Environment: real
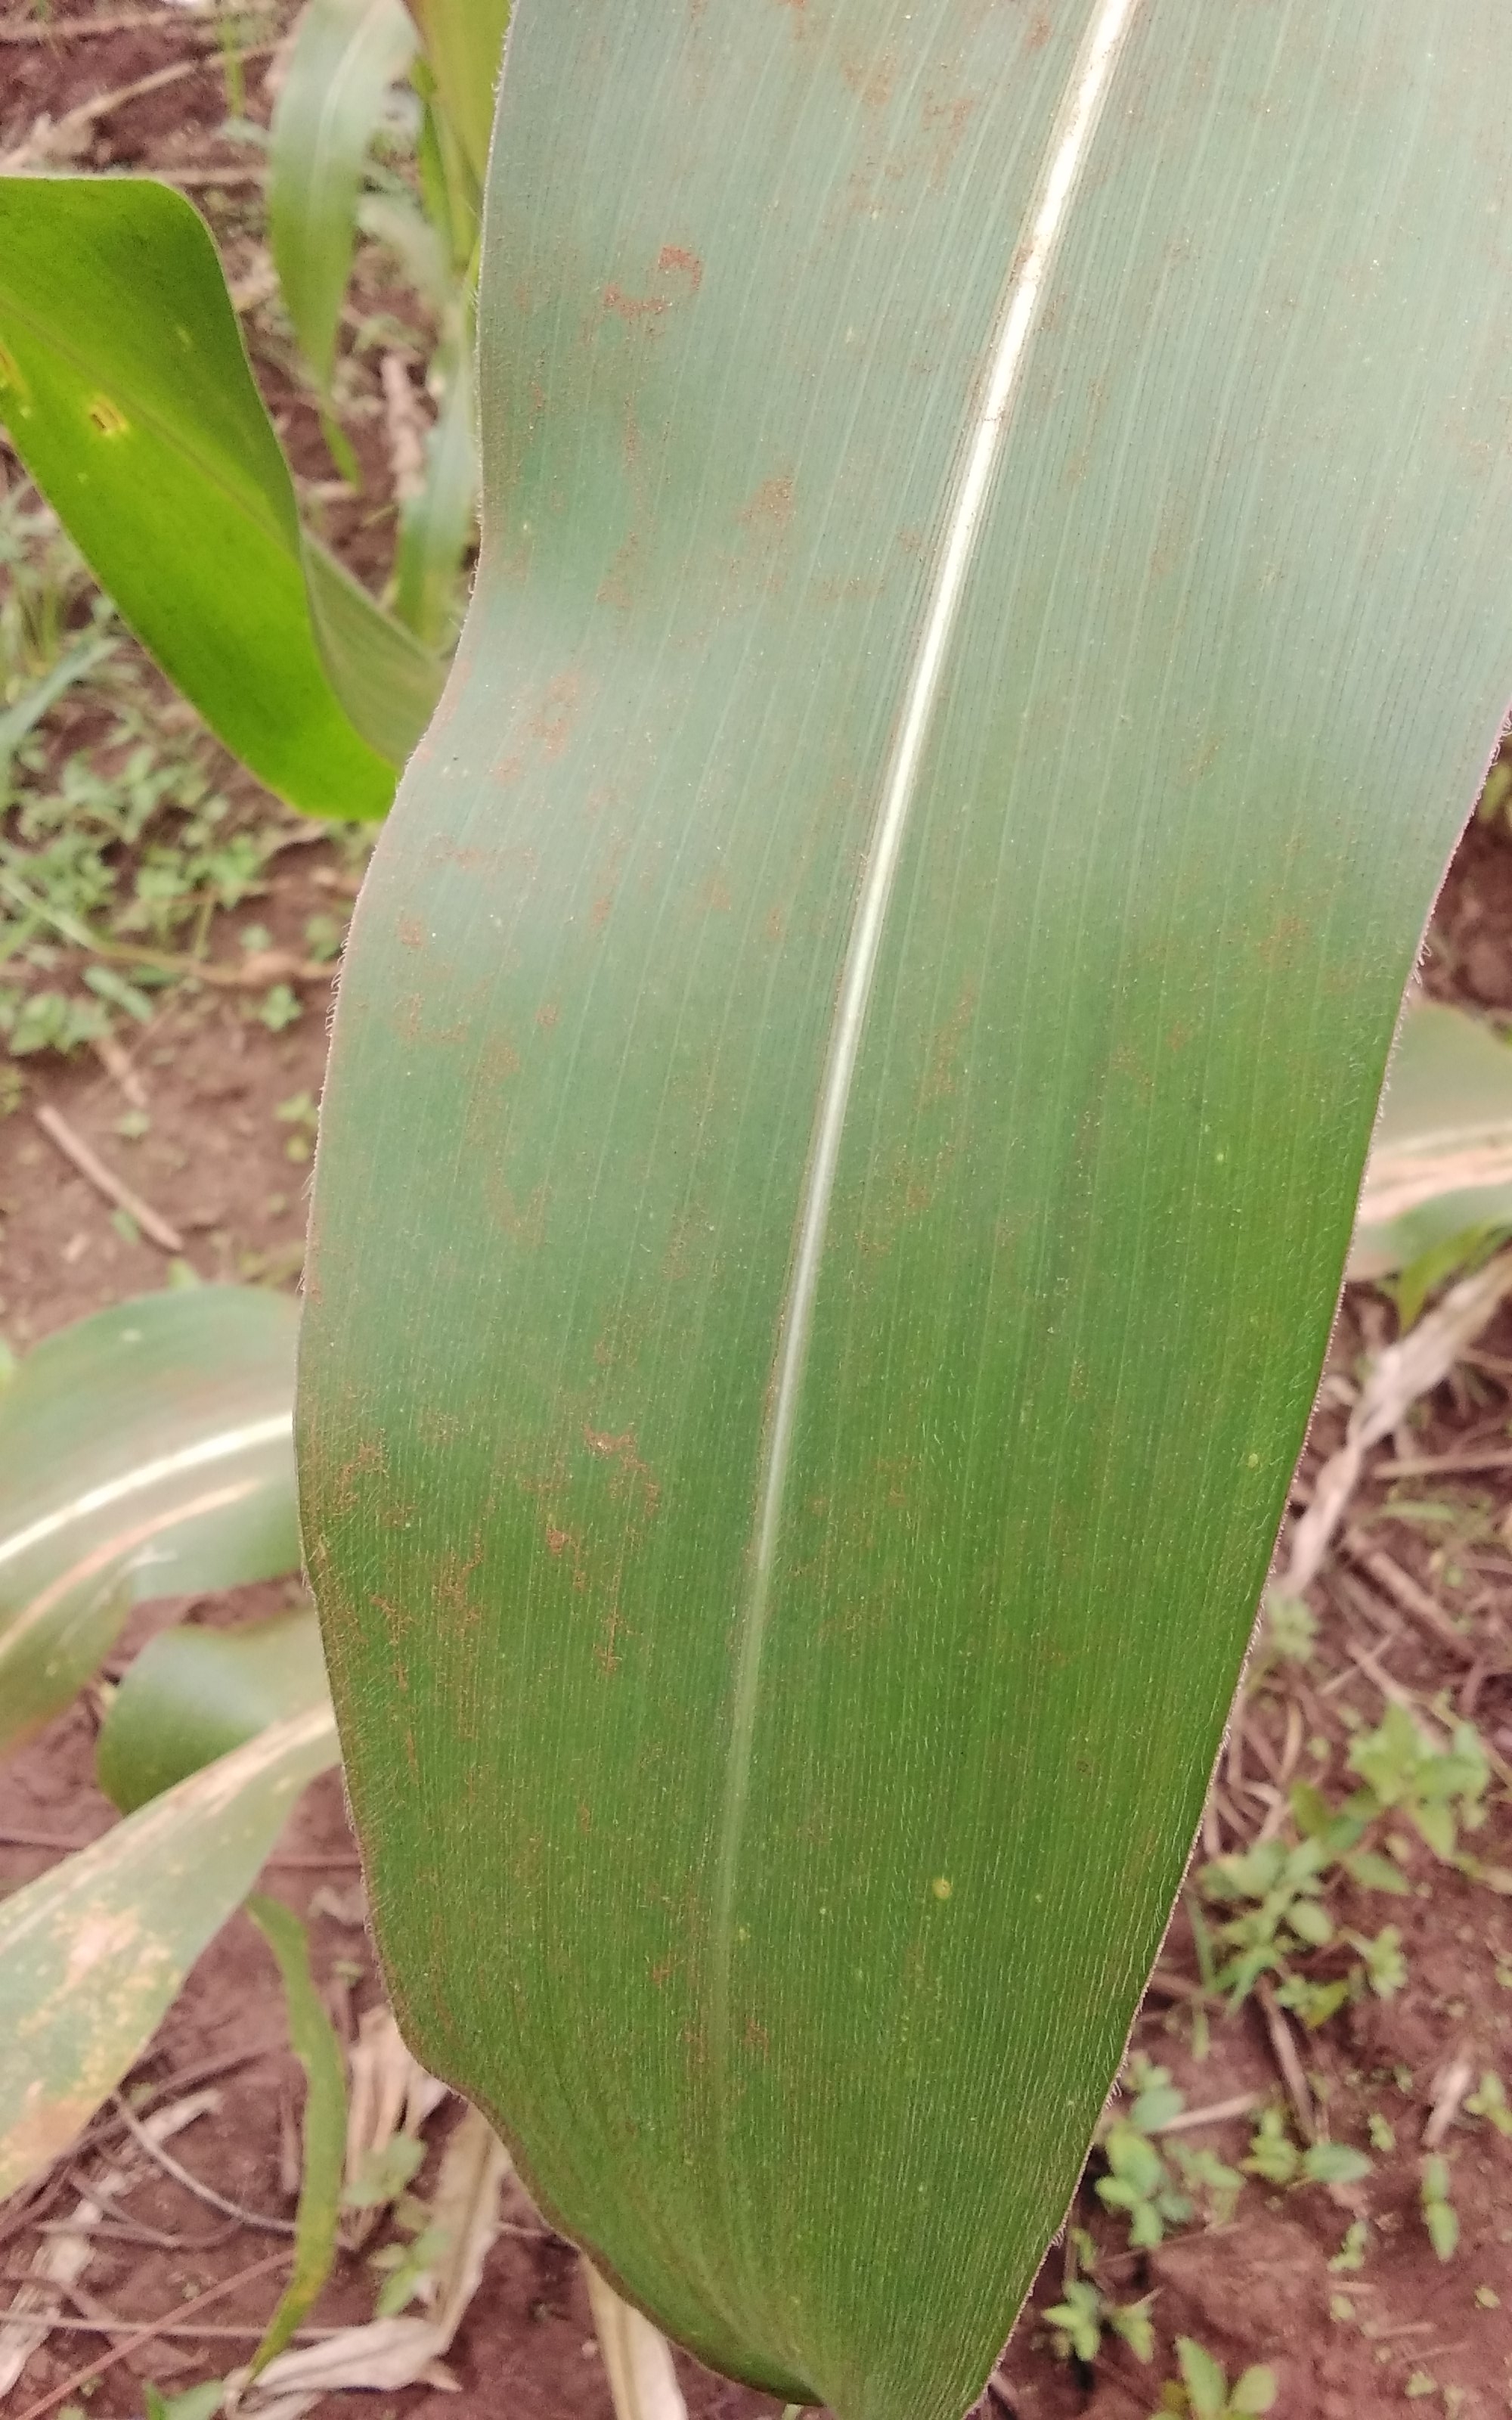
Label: healthy